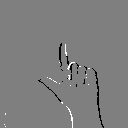
ASL letter: l